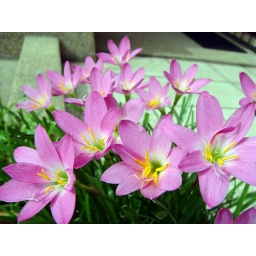
The pink petals and yellow stamen blend in so well. They just make you happy and smiley!